Salus-Grady libel law

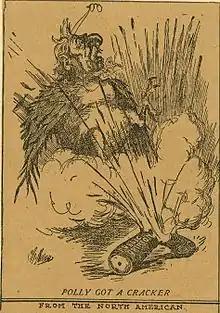
"Polly Got a Cracker" (May 16, 1903): Nelan depicts Pennypacker as a parrot, startled by an exploding firecracker of "public opinion."

Charles Nelan, a cartoonist working for the anti-Quay "North American" newspaper out of Philadelphia, capitalized on the candidate's remarks by drawing him as a conceited parrot. Referencing the parrot's propensity for mimicry, the caricatured bird repeated the words of party elders: metaphorically, Nelan accused Pennypacker of being a rubber stamp for the desires of Quay and his cronies. Later cartoons similarly implied that the judge was tainted by his association with Quay, but Pennypacker won the governor's race anyway. Despite his victory, Pennypacker harbored ill will against the cartoonists, with his inaugural address criticizing "sensational journals" as a "terror to the household, a detriment to the public service, and an impediment to the courts of justice."